Daniel Bell (freedman)

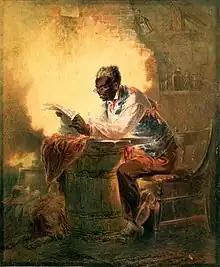
Henry Lewis Stephens, untitled watercolor of a black man reading a newspaper with headline "Presidential Proclamation/Slavery", ca. 1863. Several of Bell's children were not freed until the enactment of the Emancipation Proclamation

When Bell's slaveholder heard that Mary was freed and her children were to be freed by term slavery, he or she made arrangements with a slave trader who seized Bell, took him to Seventh Avenue, and placed in a slave pen to wait to be sold. His wife, children, and friends were distressed. Through his lawyers, Bell petitioned for his freedom on September 24, 1835. Bell's lawyer withdrew the petition after a colonel agreed to buy Bell, and receive payments in return for his freedom. The arrangements were made through abolitionists to buy Bell, and have him reimburse the purchase price in payments over time. Bell had paid off nearly all of the $1,000 loan when the colonel died. Unknown to Bell, the colonel had financed a loan for $1,000 from his sister-in-law. The colonel's heirs wanted the full $1,000, but the amount was negotiated down to about $600 by Thomas Blagden. Between the colonel and the colonel's beneficiary(ies), Bell made a total of $1,630 in payments and received his freedom papers in 1847.